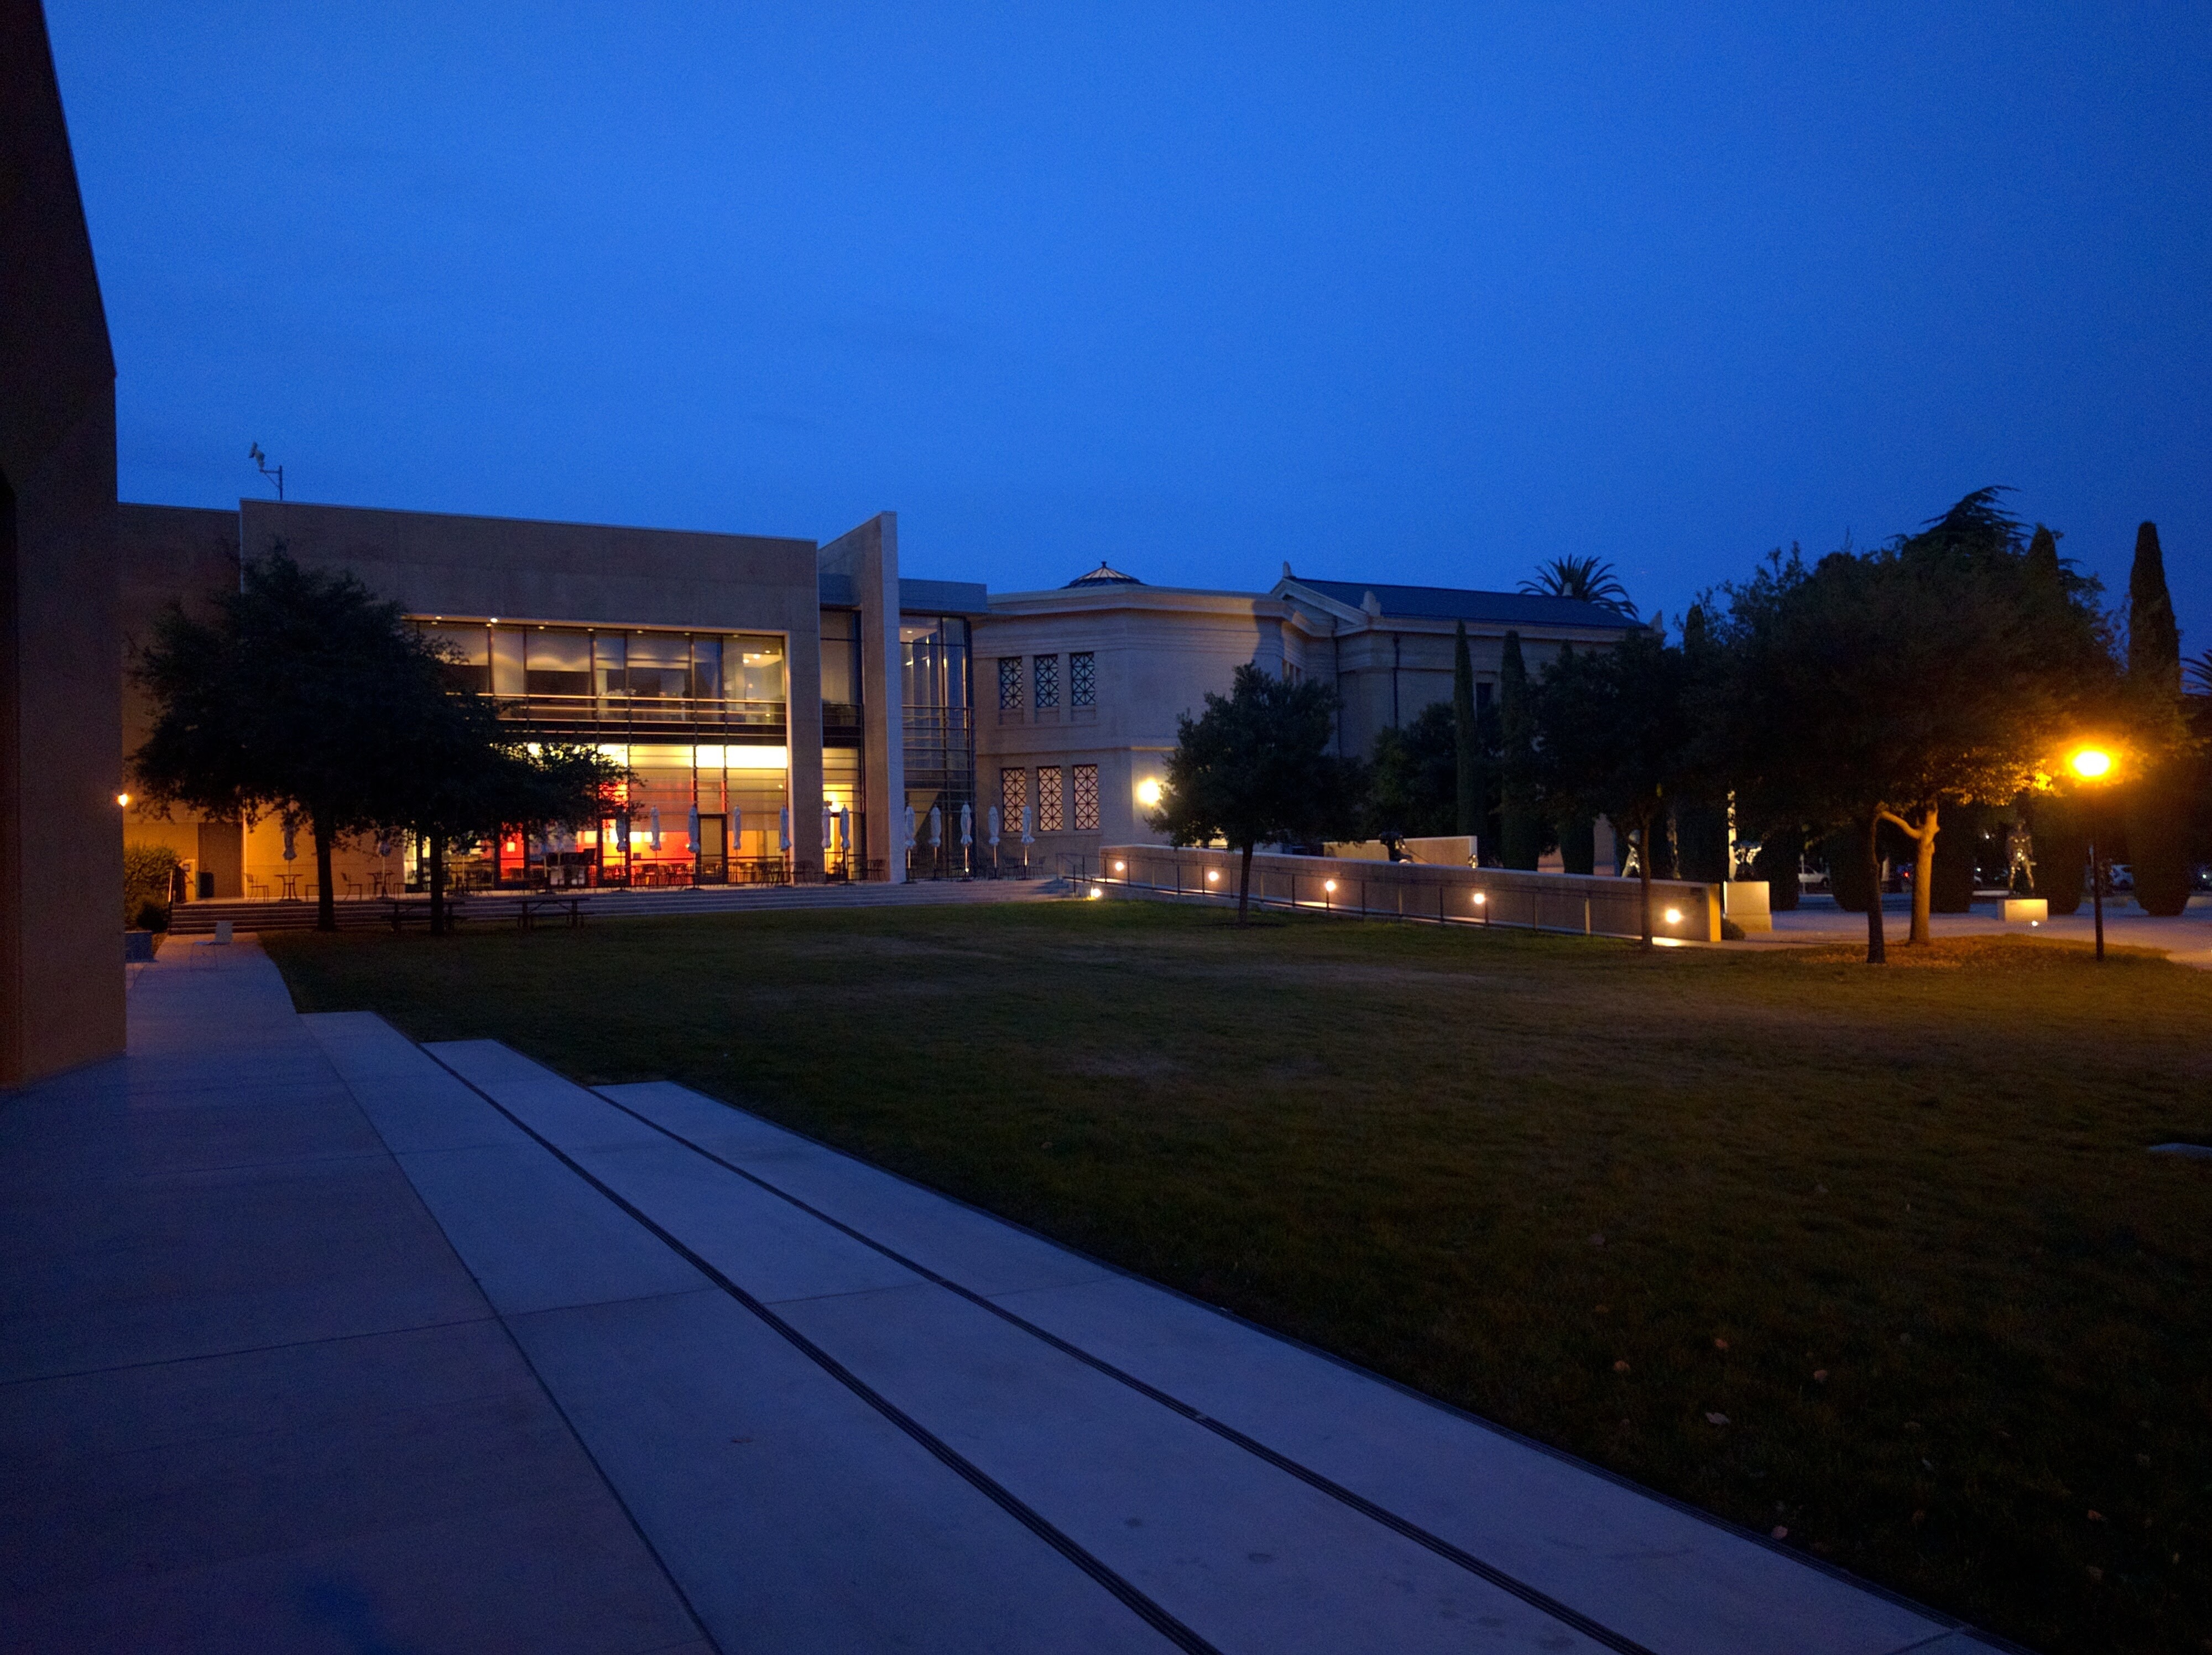
light, sky, sunset, night, sunlight, morning, town, dawn, city, cityscape, downtown, dusk, evening, street light, lighting, urban area